Sabah Seghir

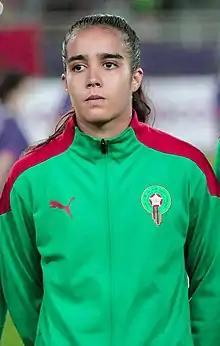
Seghir with Morocco at the 2022 Women's Africa Cup of Nations

Sabah Seghir (born 27 September 2000) is a professional footballer who plays as a midfielder for Swiss Women's Super League club Basel. Born and raised in France to Moroccan parents, she operates as a defender for the Morocco women's national team.